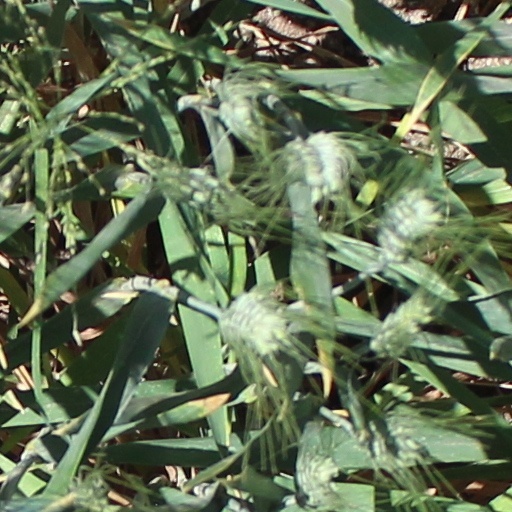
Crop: wheat